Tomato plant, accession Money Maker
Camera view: tilt-top (135 deg); turntable rotation: 180 degrees
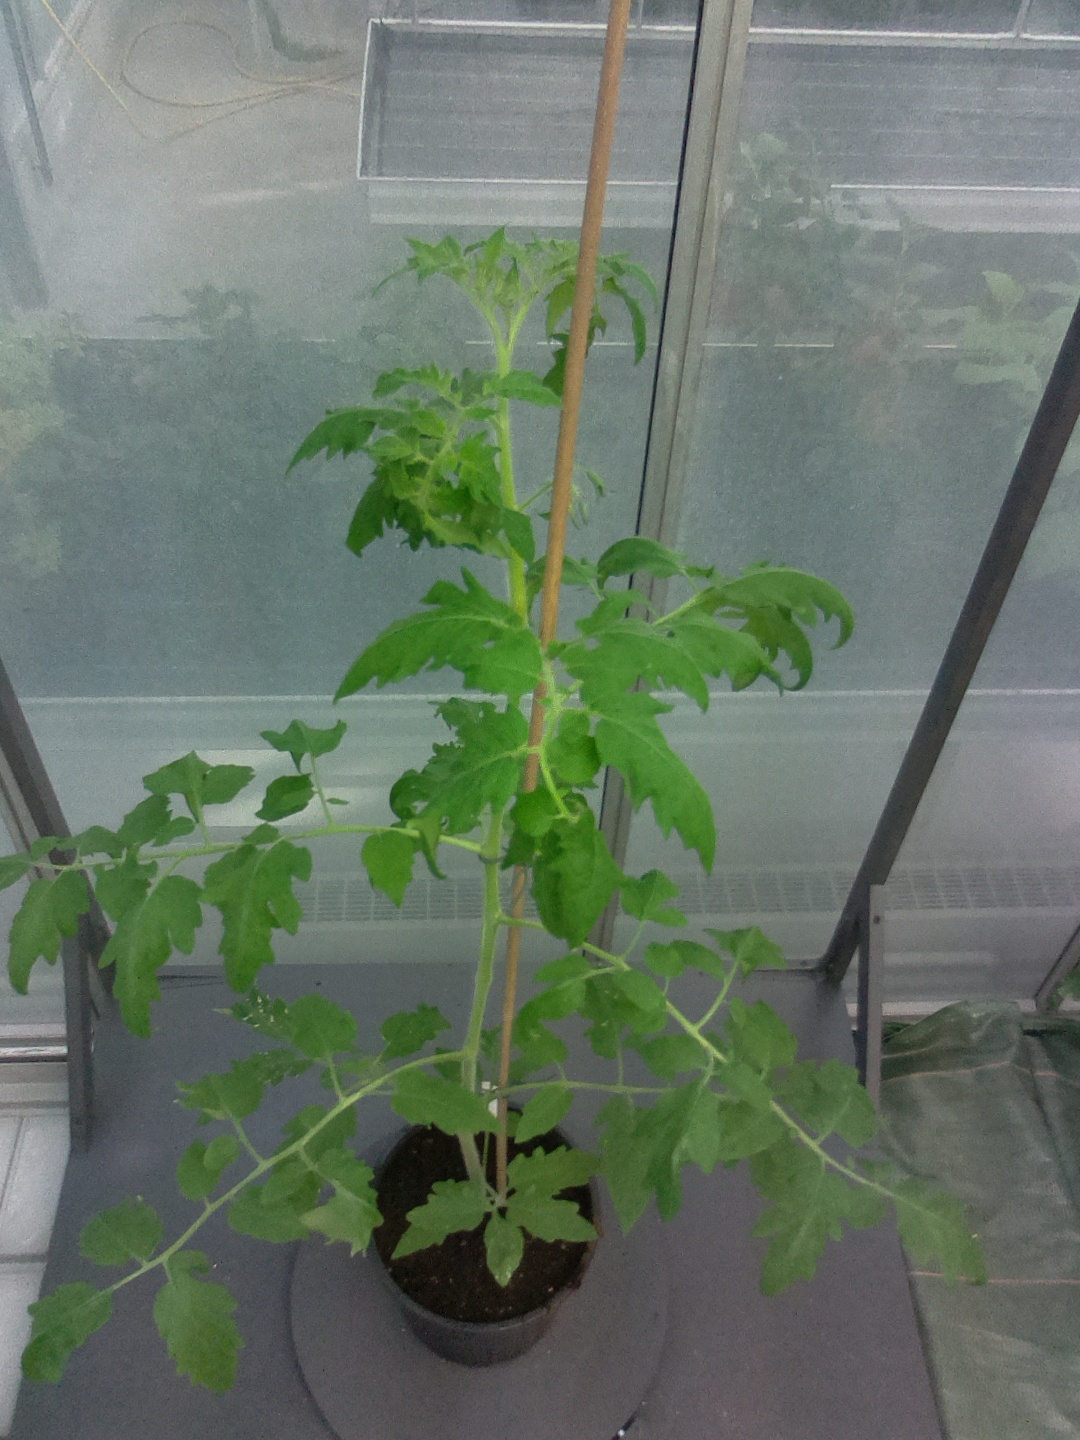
BBCH growth stage 54: 4 inflorescences visible